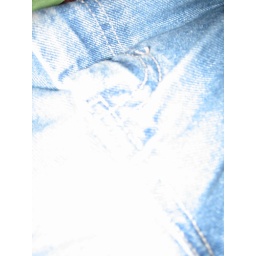
his pants are so shiny i can see myself in them